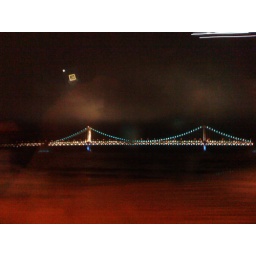
Bridge over the (quite) clear water